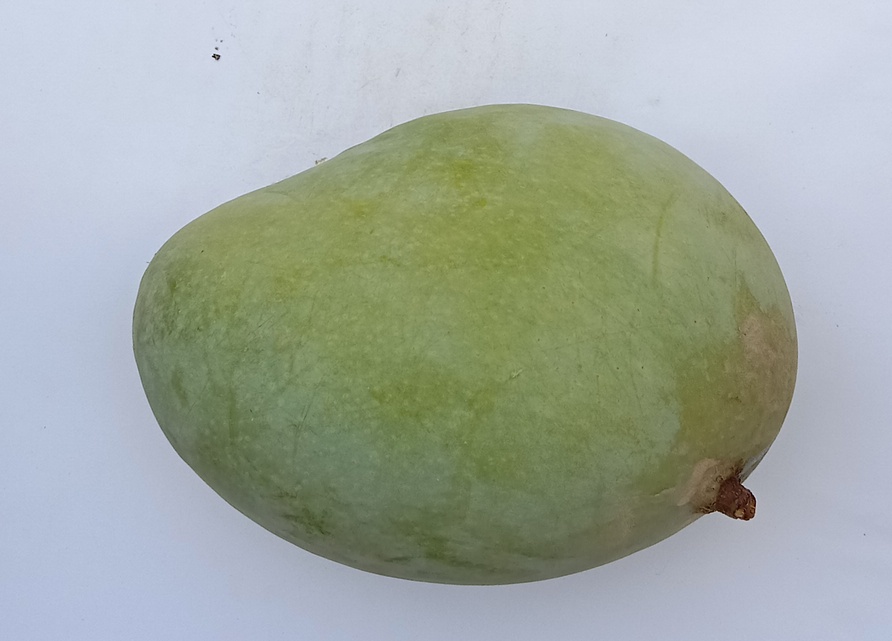
Mango variety: Fajri